Emmanuel Longelo

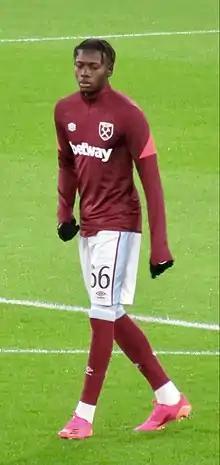
Longelo warming up for West Ham United in 2021

Emmanuel Longelo Mbule (born 27 December 2000) is an English professional footballer who plays as a left back for club Motherwell. Longelo began his career with West Ham United and played first-team football in the EFL Cup and the Europa League before joining Birmingham City, initially on loan, in 2022. He spent the 2024–25 season on loan at Cambridge United.